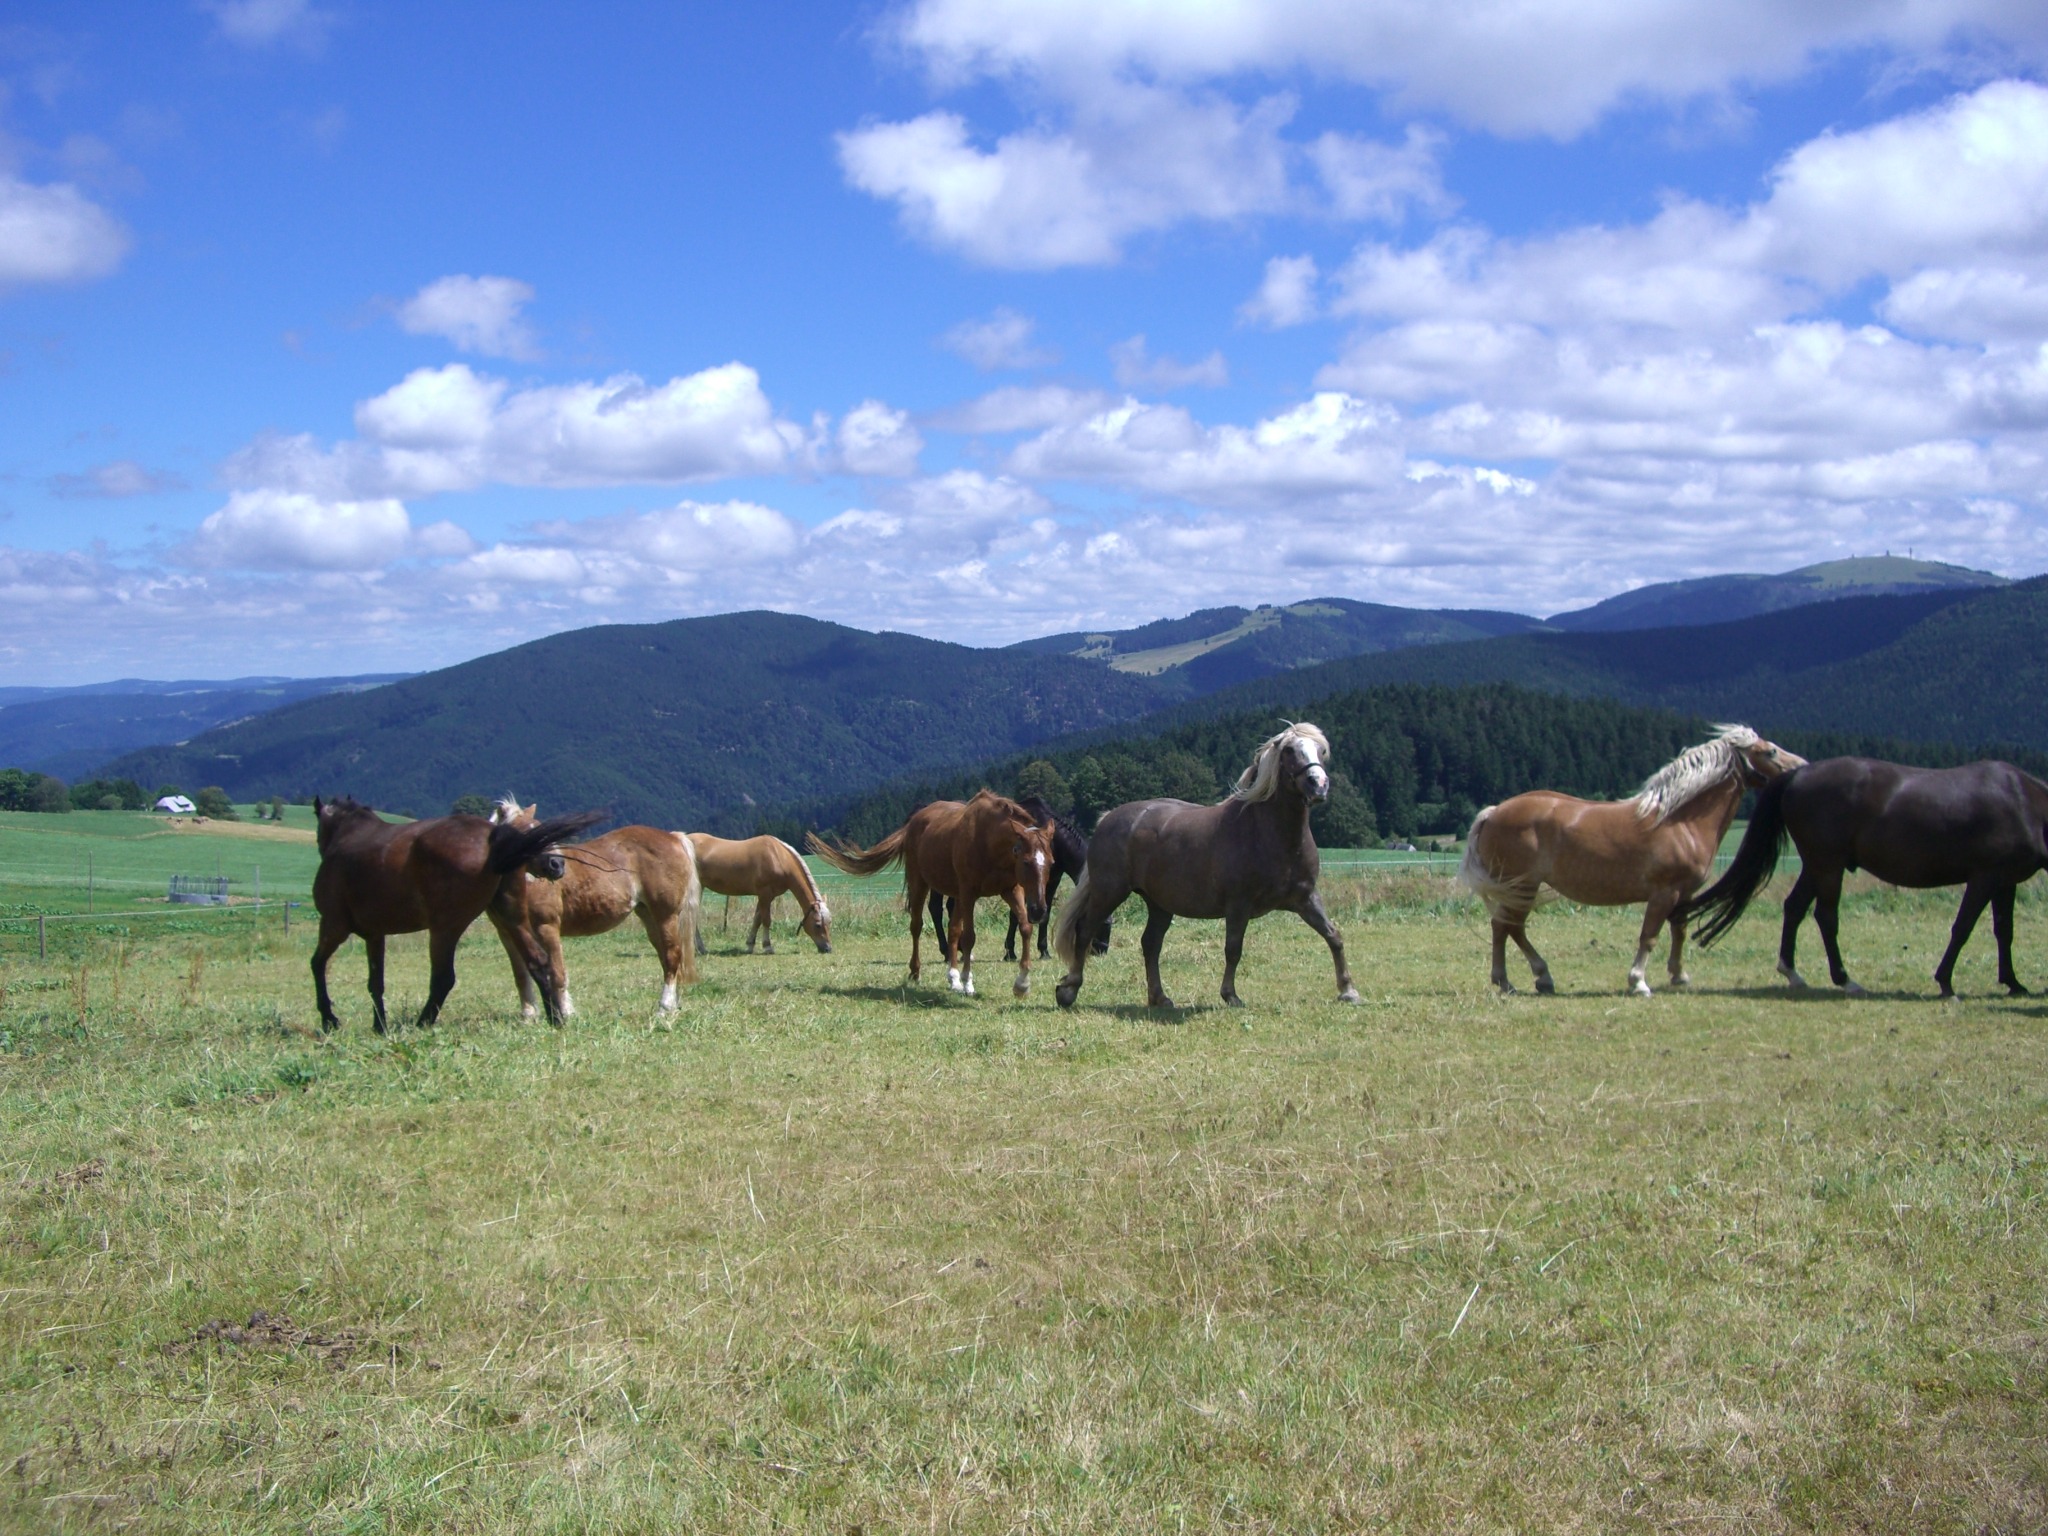
landscape, grass, meadow, prairie, flock, herd, pasture, grazing, ranch, horse, plain, paddock, clouds, mountains, grassland, mare, coupling, habitat, ecosystem, sky blue, steppe, black forest, pack animal, natural environment, horse like mammal, ecoregion, mustang horse